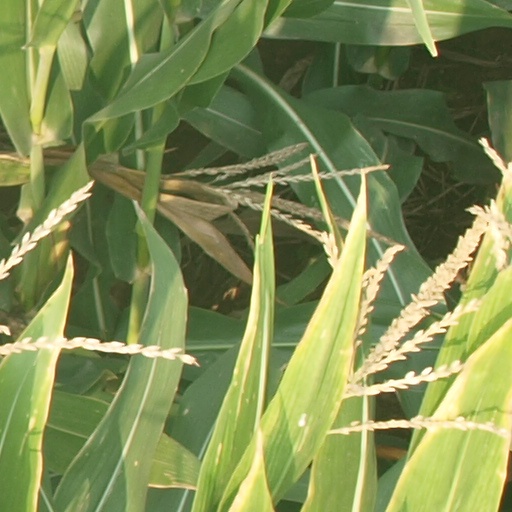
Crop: maize; corn